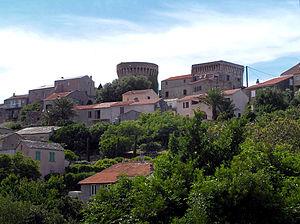
Tomino (Corse - Poggio et ses deux tours génoises
Tomino est une commune française située dans la circonscription départementale de la Haute-Corse et le territoire de la collectivité de Corse. Elle appartient à l'ancienne piève de Luri, dans le Cap Corse.